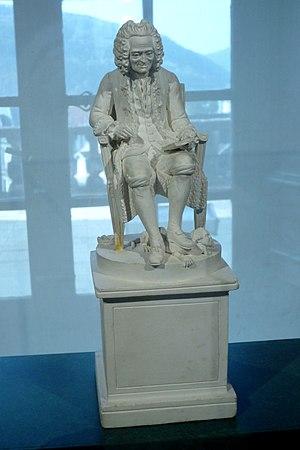
Voltaire piétinant l'infâme par Claude-André Deseine (1792). Musée de la Révolution française.
L’affaire Calas est une affaire judiciaire qui se déroule de 1761 à 1765 à Toulouse sur fond de conflit religieux entre protestants et catholiques, rendue célèbre par l'intervention de Voltaire dans l'ouvrage Traité sur la tolérance.